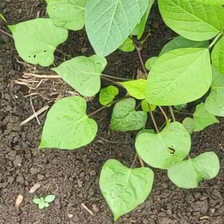
Weed species: Obscure_morning _glory(Ipomoea obscura)